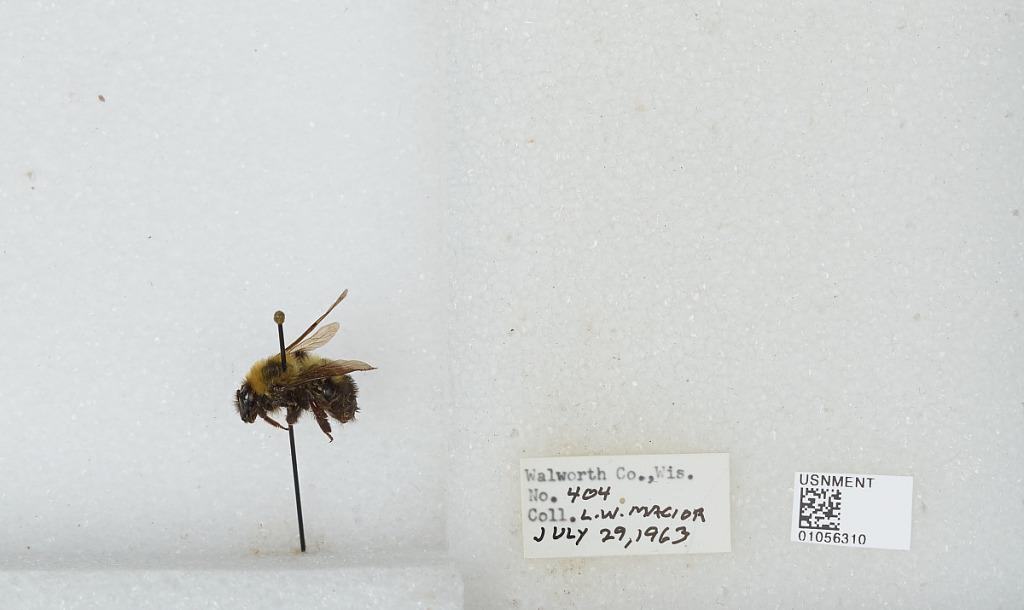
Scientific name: Bombus (Pyrobombus) bimaculatus Cresson
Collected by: L. Macior
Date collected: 1963-7-29
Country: United States
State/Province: Wisconsin
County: Walworth
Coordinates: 42.67, -88.54